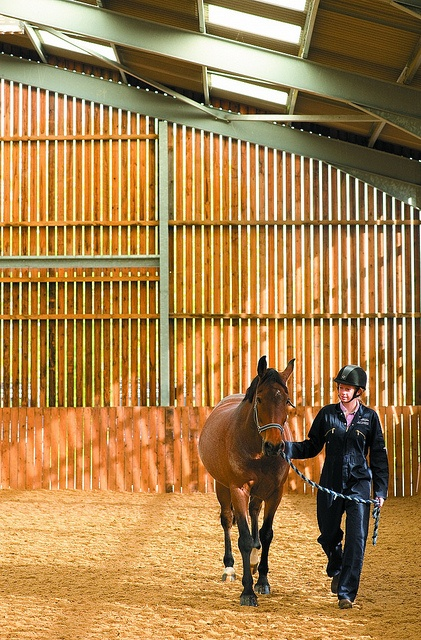
A rider walks beside a horse in an indoor area.
A woman leading a horse inside of a building.
A woman walking a horse around a stable.
a horse that has a person next to it
Someone leading a horse around an indoor arena